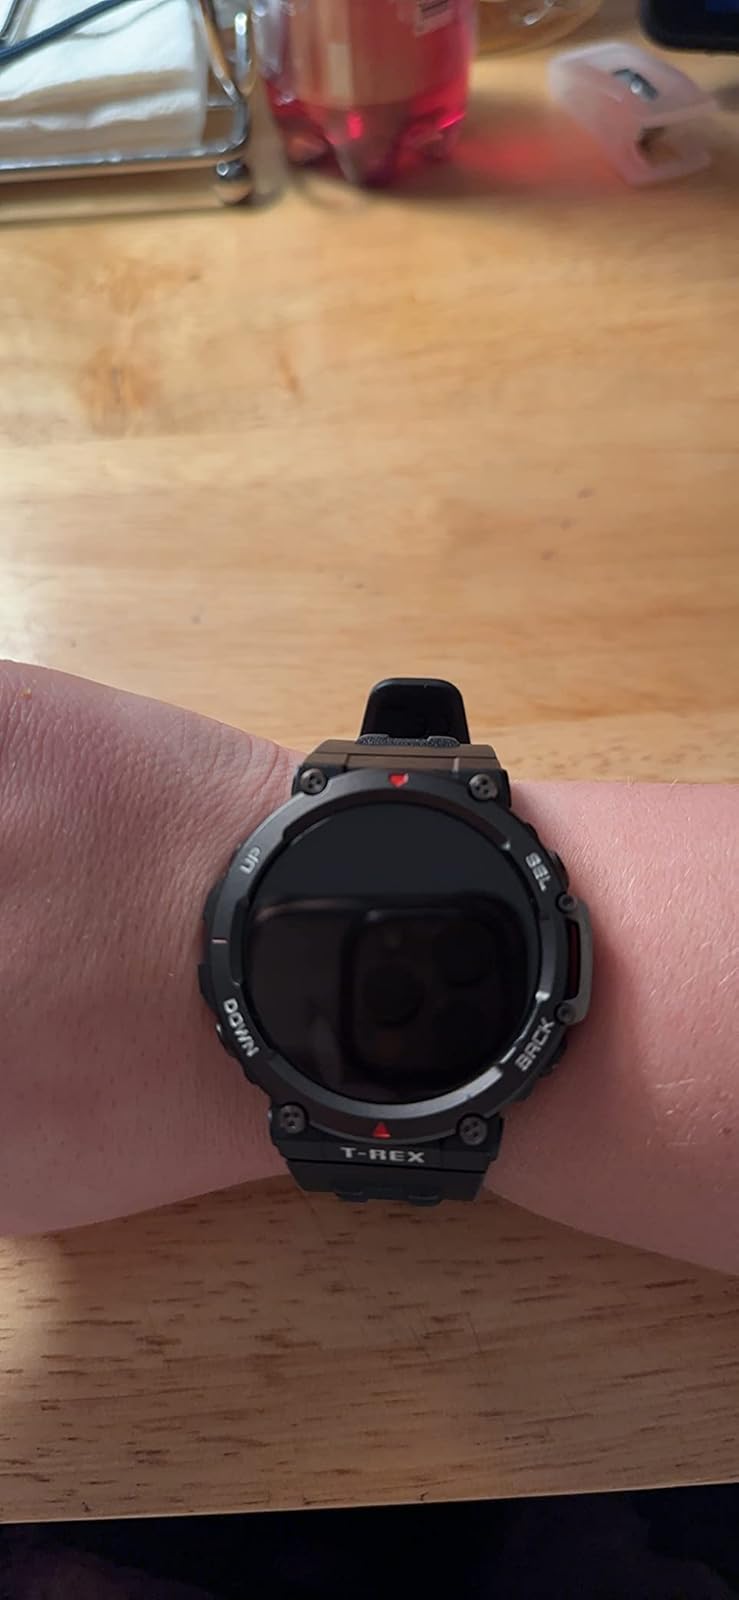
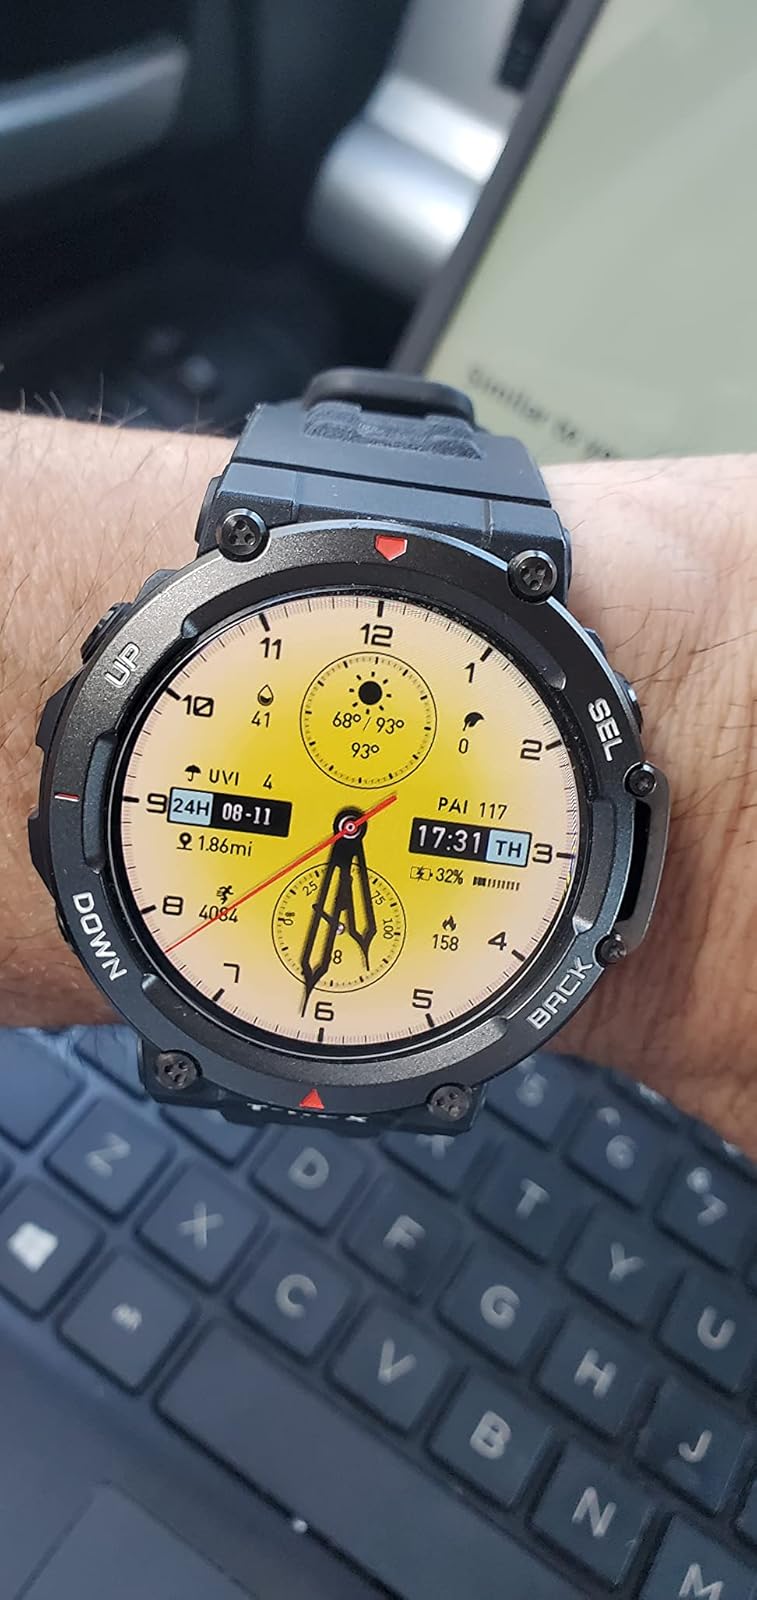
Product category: smartwatch
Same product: yes